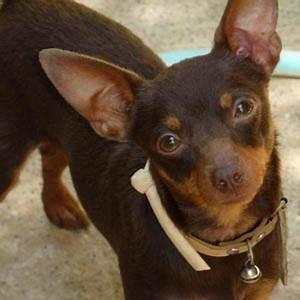
dog